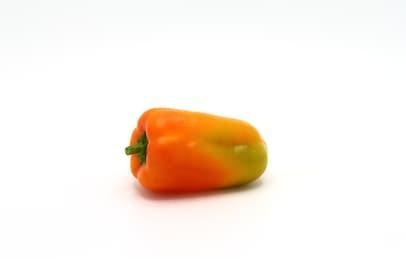
Label: capsicum